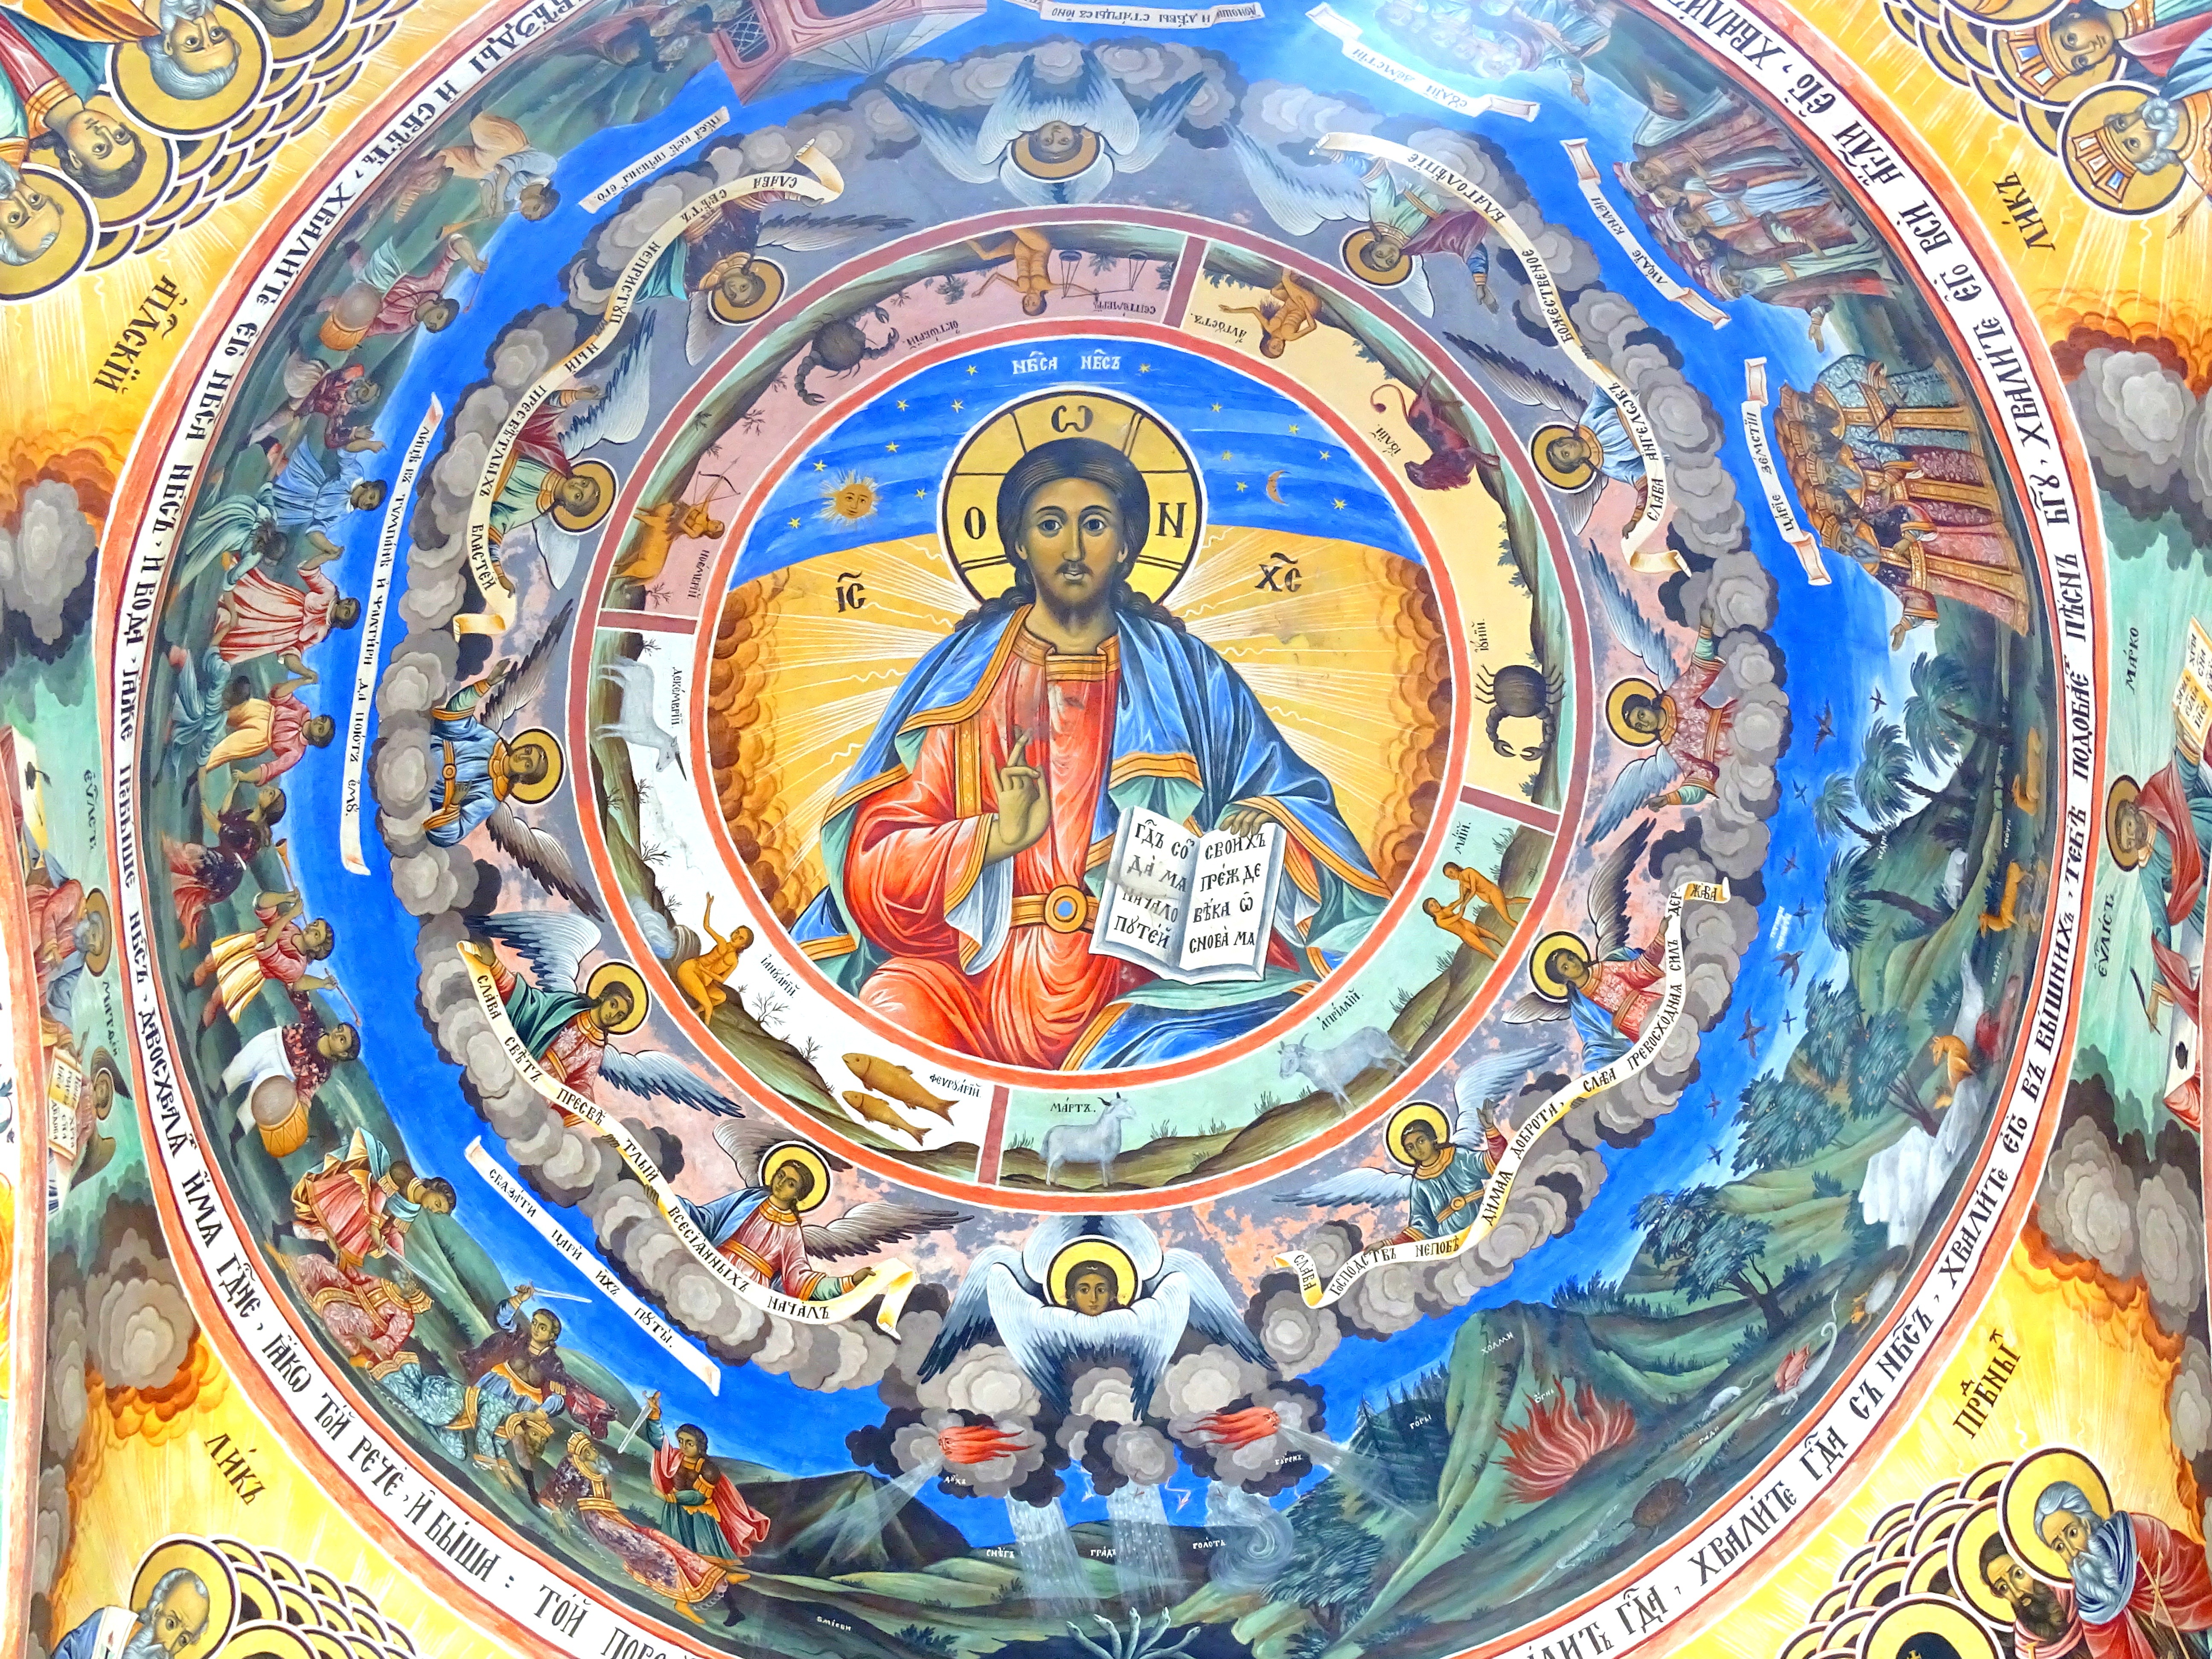
amusement park, park, church, place of worship, temple, faith, bulgaria, archaeological site, hindu temple, maya civilization, psychedelic art, rila monastery, ikova